Sex position

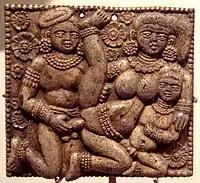
A love scene sculpture from the Sunga period

A sex position is a positioning of the bodies that people use to engage in sexual intercourse or other sexual activities. Sexual acts are generally described by the positions the participants adopt in order to perform those acts. Though sexual intercourse generally involves penetration of the body of one person by another, sex positions commonly involve non-penetrative sexual activities.